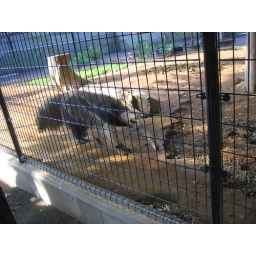
Anteaters are the neatest animals, ever. They trot around like horses and play around like a cat chasing a laser pointer dot.